Besættelse

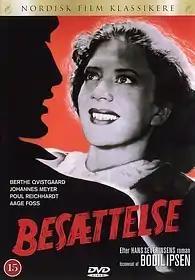
Cover of the Danish DVD

Besættelse ('Possession') is a 1944 Danish film noir directed by Bodil Ipsen and starring Johannes Meyer and Berthe Qvistgaard. Based upon a novel by Hans Severinsen, the film is a dark psychological drama about an aging businessman whose erotic obsession with a cynical young woman leads to his eventual downfall.